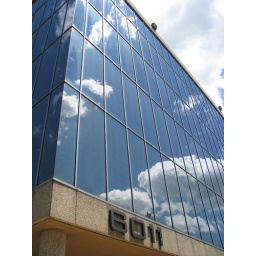
My office building in Rockville, MD